Sacred Heart University

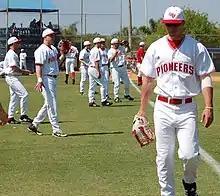
Sacred Heart Pioneers baseball players before a game in 2009

Nearly 800 students participate in the university's 33 athletic teams (18 female teams and 15 male teams) along with more than 500 students who participate in 23 Club Sports.